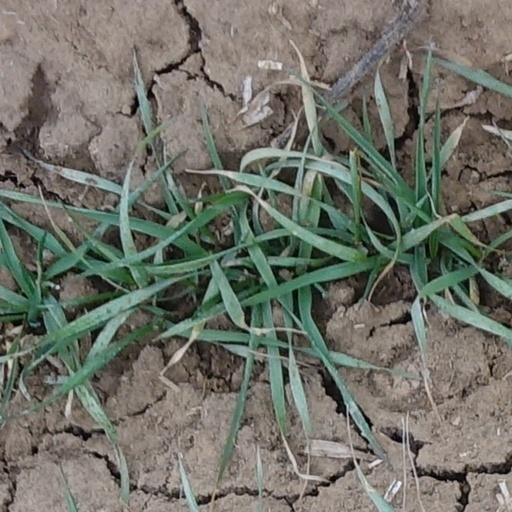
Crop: wheat